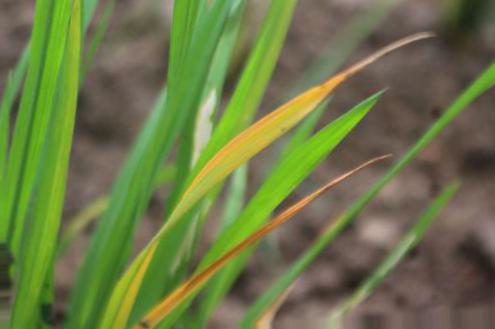
Nhãn: Tungro virus